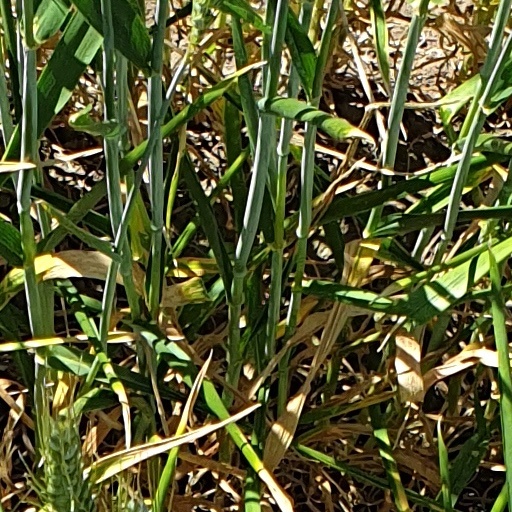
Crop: wheat